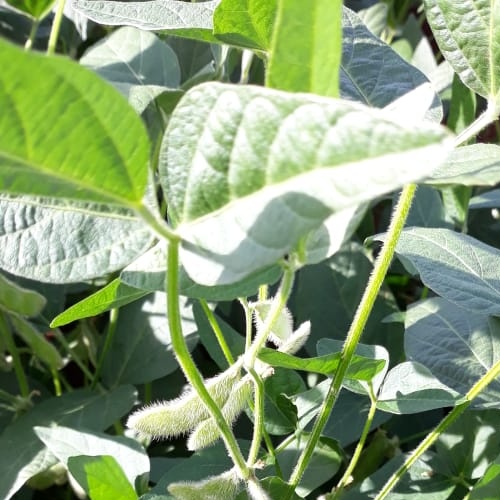
Label: Healthy